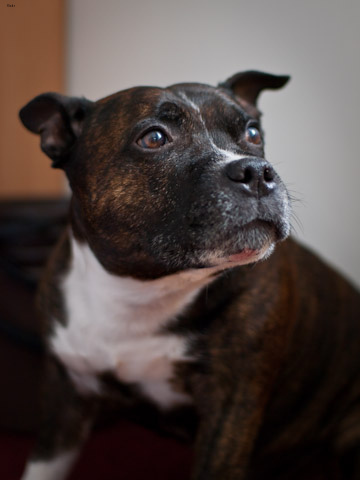
Breed: staffordshire bull terrier